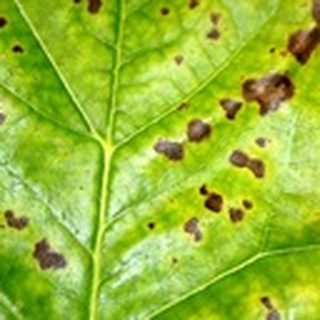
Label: cotton_target_spot